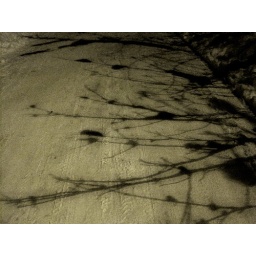
Keep a green tree in your heart and perhaps a singing bird will come. - Chinese proverb